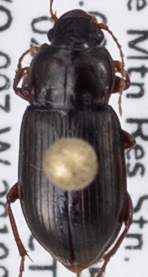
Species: Amara lindrothi
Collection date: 2019-07-16
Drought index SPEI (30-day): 0.284
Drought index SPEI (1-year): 0.072
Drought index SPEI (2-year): -0.1